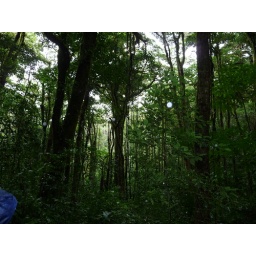
Learning about the roots seen hanging from the trees on our tour of the cloud forest in Monteverde